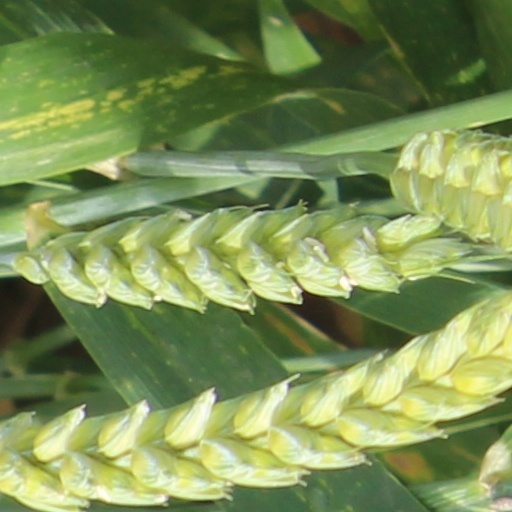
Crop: wheat